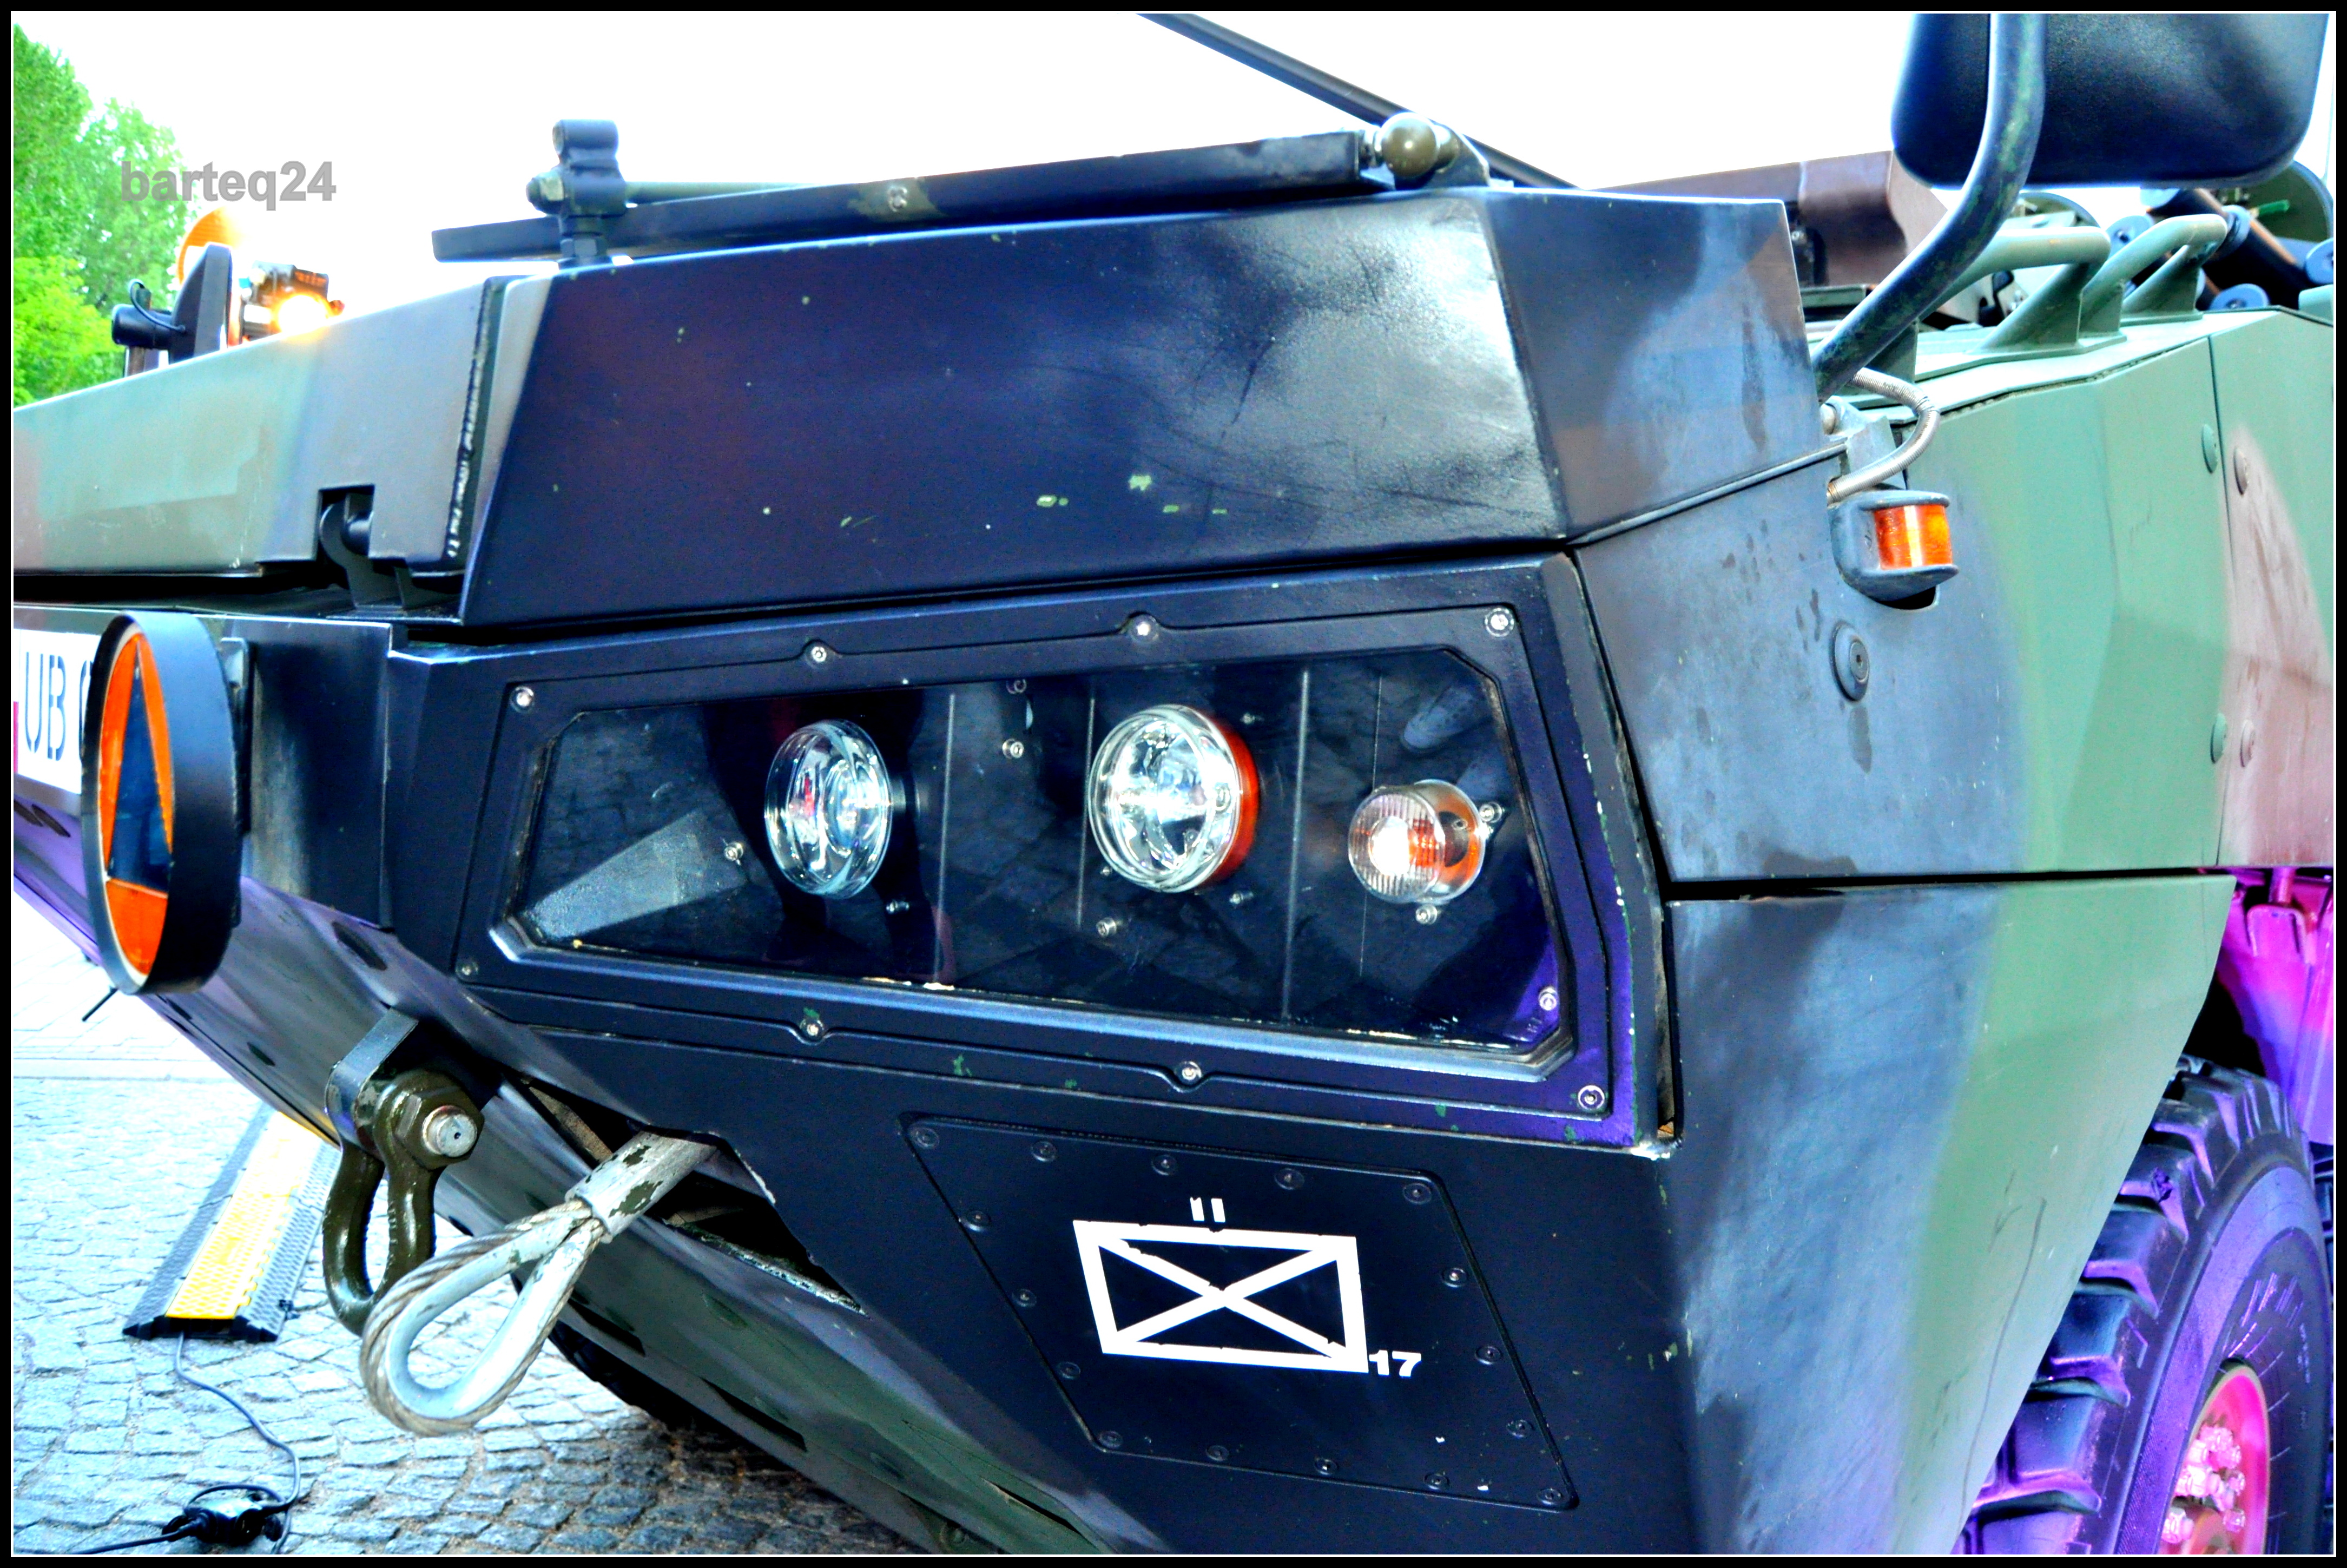
car, jeep, europe, vehicle, motor vehicle, bumper, poland, europa, polska, warsaw, warszawa, mazovia, mazowsze, wolverine, patria, amv, rosomak, polisharmy, wojskopolskie, ktorosomak, wojskaldowe, automobile make, automotive exterior, military vehicle